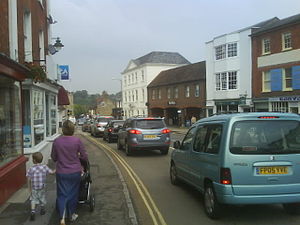
Buckingham
Buckingham er en by vest for London med omkring 12.043 indbyggere. Byen ligger i Buckinghamshire.